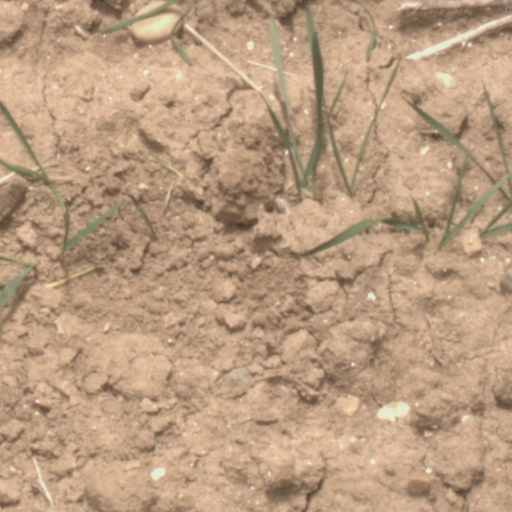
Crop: wheat